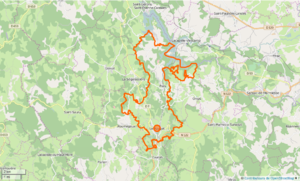
Le Rouget-Pers Limite communale This map was created from OpenStreetMap project data, collected by the community. This map may be incomplete, and may contain errors. Don't rely solely on it for navigation.
Le Rouget-Pers est une commune nouvelle située dans le département du Cantal, en région Auvergne-Rhône-Alpes, créée le 1ᵉʳ janvier 2016.